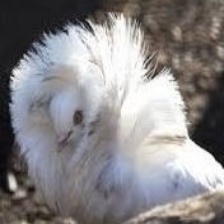
Species: JACOBIN PIGEON
Scientific name: COLUMBA LIVIA